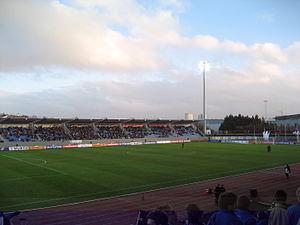
Le Laugardalsvöllur est le principal stade d'Islande. Il est situé à Reykjavik et possède une capacité de 9 800 places assises bien que celle-ci puisse facilement être augmentée en cas de besoin. Le stade est principalement utilisé pour les compétitions de football et d'athlétisme. Le Laugardalsvöllur est le stade à domicile du club de Fram Reykjavík.
Le parcours européen du Liverpool Football Club est l'histoire des participations du Liverpool Football Club aux différentes Coupes d'Europe.
L'équipe d'Islande de football est la sélection de joueurs de football de nationalité islandaise représentant leur pays lors des compétitions internationales sous l'égide de la Fédération d'Islande de football. Ses joueurs sont surnommés « Strákarnir okkar », nos garçons en français.